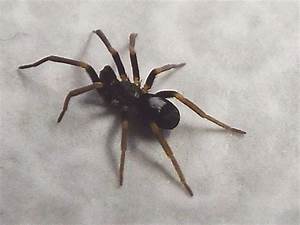
Label: ragno